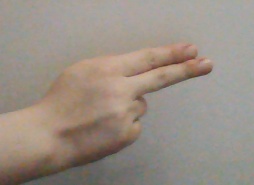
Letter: ain